Souliotes

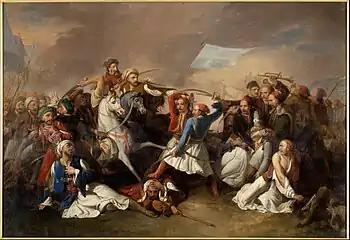
"The death of Markos Botsaris" at the Battle of Karpenisi (1823). Painting by Ludovico Lipparini

Relations between Ali Pasha and the Souliotes are documented since 1783 when the Souliotes had fought for Ali Pasha's army as allied mercenaries against Ahmet Kurt Pasha of the Pashalik of Berat. As soon as Ali Pasha became the local Ottoman ruler, all local factions which held power over tax collection were opposed to him. In February 1789, a coalition between the Muslim Albanian beys of Gjirokastër, Berat, Chameria and the Souliotes attempted to depose Ali Pasha. Clashes lasted for about 4 months and Ali Pasha was weakened but by May he signed an agreement with the Souliotes who abandoned the coalition and in exchange were given the right to act as armatoles in certain areas in Epirus and some of their clan leaders received wages from Ali Pasha. Ali Pasha managed to install as dervend agha (representative of the Pashalik of Yanina in Souli, one of his subordinates Andreas Iskos (relative of Georgios Karaiskakis) As part of the same agreement he held five children of prominent Souliote families as hostages. Ali Pasha launched successive spring-summer campaigns in 1789 and 1790. Although some Parasouliote settlements were captured, the defenders of Souli managed to repulse the attacks. Despite the end of the Russo-Turkish War, Ali Pasha was obsessed to capture this centre of resistance. Thus, he looked forward to implement indirect and long-term strategies since the numerical superiority of his troops proved inadequate.